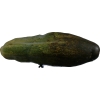
Label: cucumber